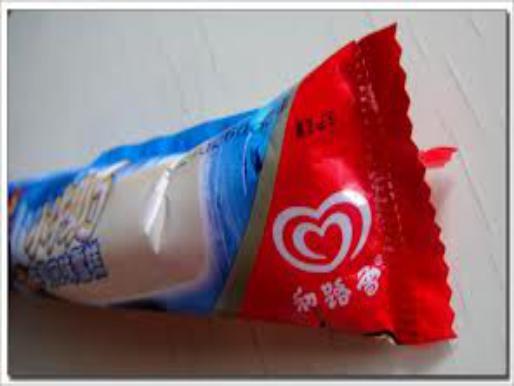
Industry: Food